Misión San Ignacio Kadakaamán

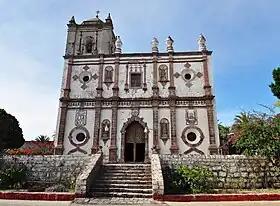
The front facade of Misión San Ignacio

Mission San Ignacio Kadakaaman was founded by the Jesuit missionary Juan Bautista de Luyando in 1728 at the site of the modern town of San Ignacio, Baja California Sur, Mexico.